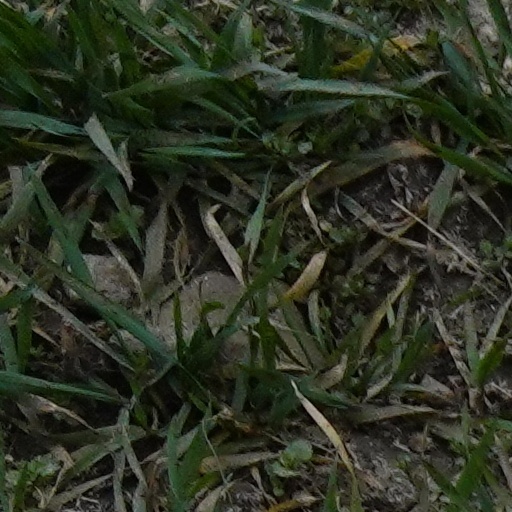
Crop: wheat